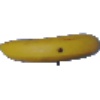
Label: Banana 1